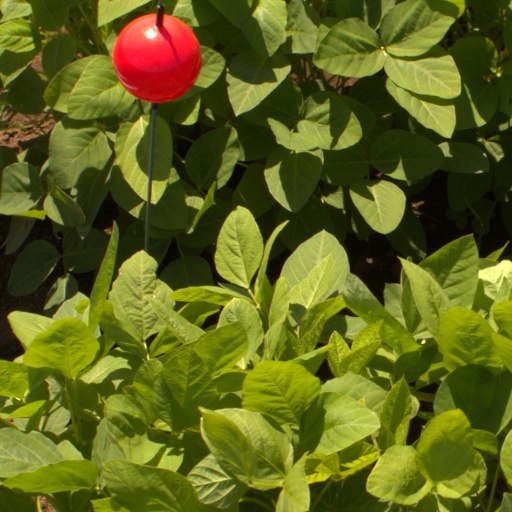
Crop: soybean